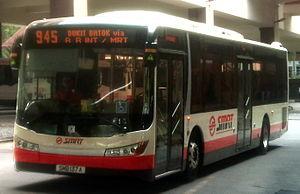
Liaocheng est une ville de la province du Shandong en Chine. Située au sud de la plaine du fleuve Jaune, la ville est à 108 kilomètres à l'ouest de Jinan, la capitale de la province.